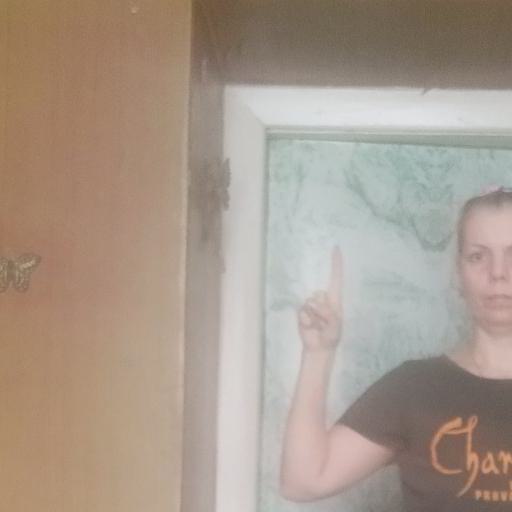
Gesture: one